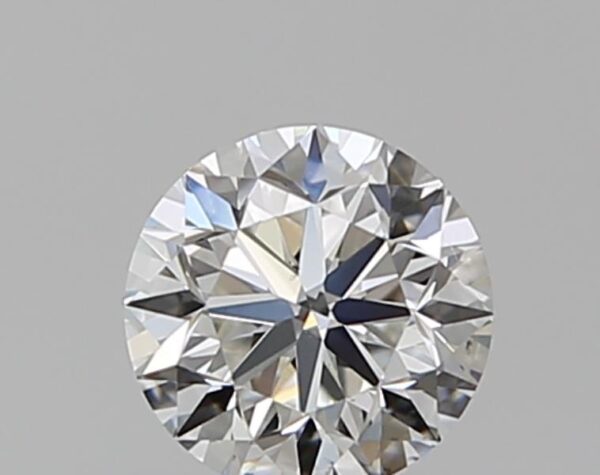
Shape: round
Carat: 0.5
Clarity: VS2
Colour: G
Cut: VG
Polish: EX
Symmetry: VG
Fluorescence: N
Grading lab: GIA
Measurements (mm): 4.92 x 4.96 x 3.18